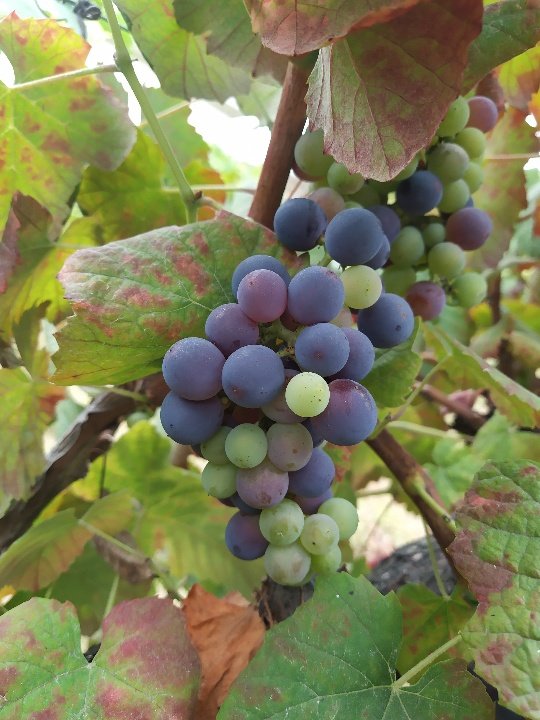
Berries visible: 53
Grape clusters: 1